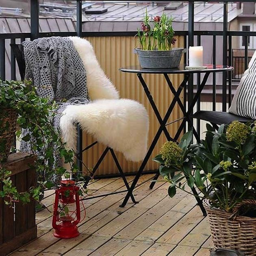
folding furniture on a balcony